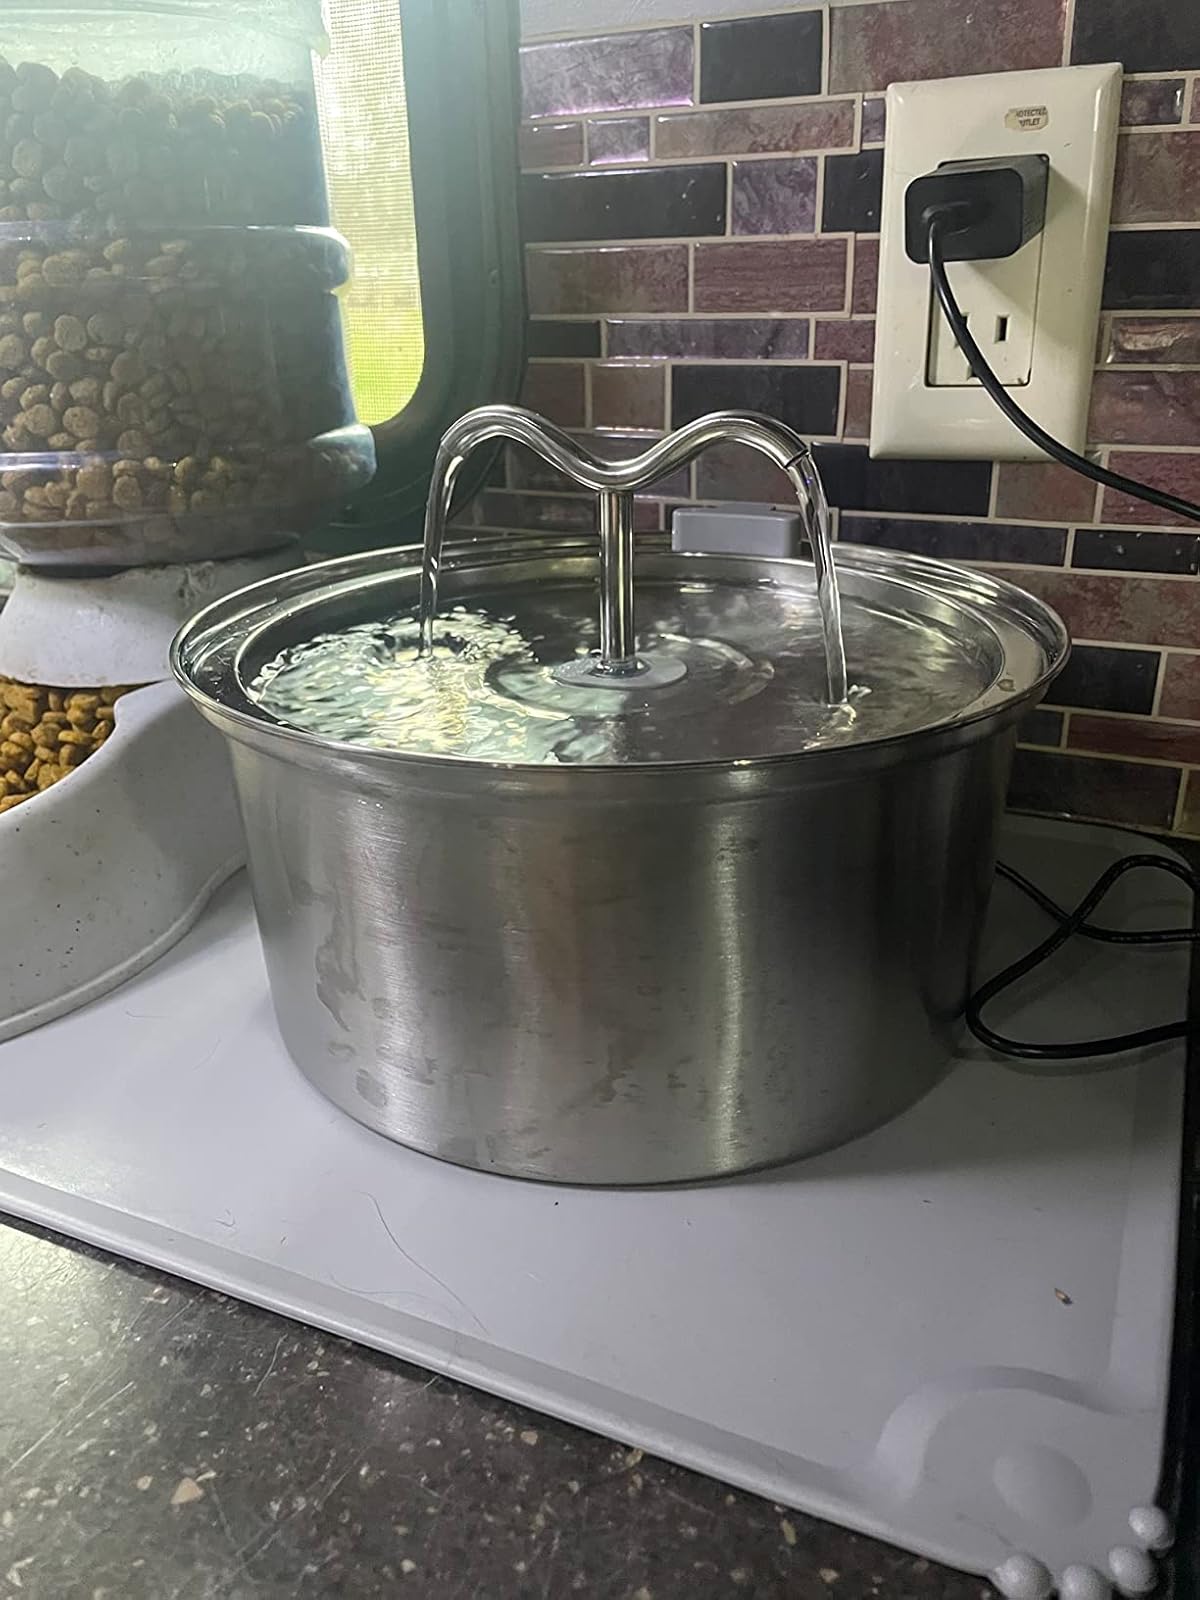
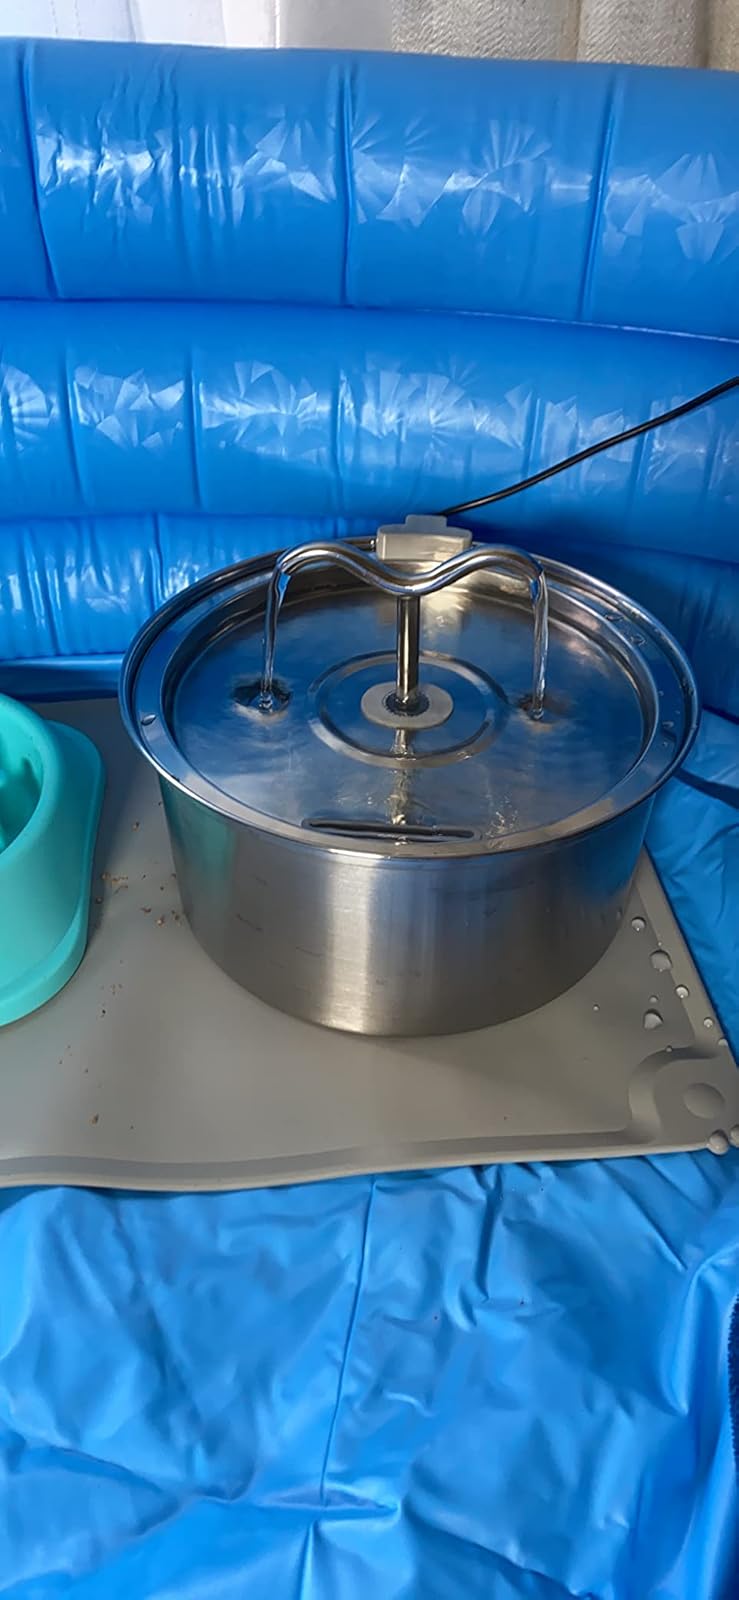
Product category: items_bowl
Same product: yes